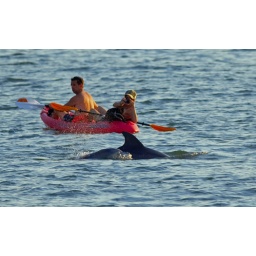
Best seat in the house